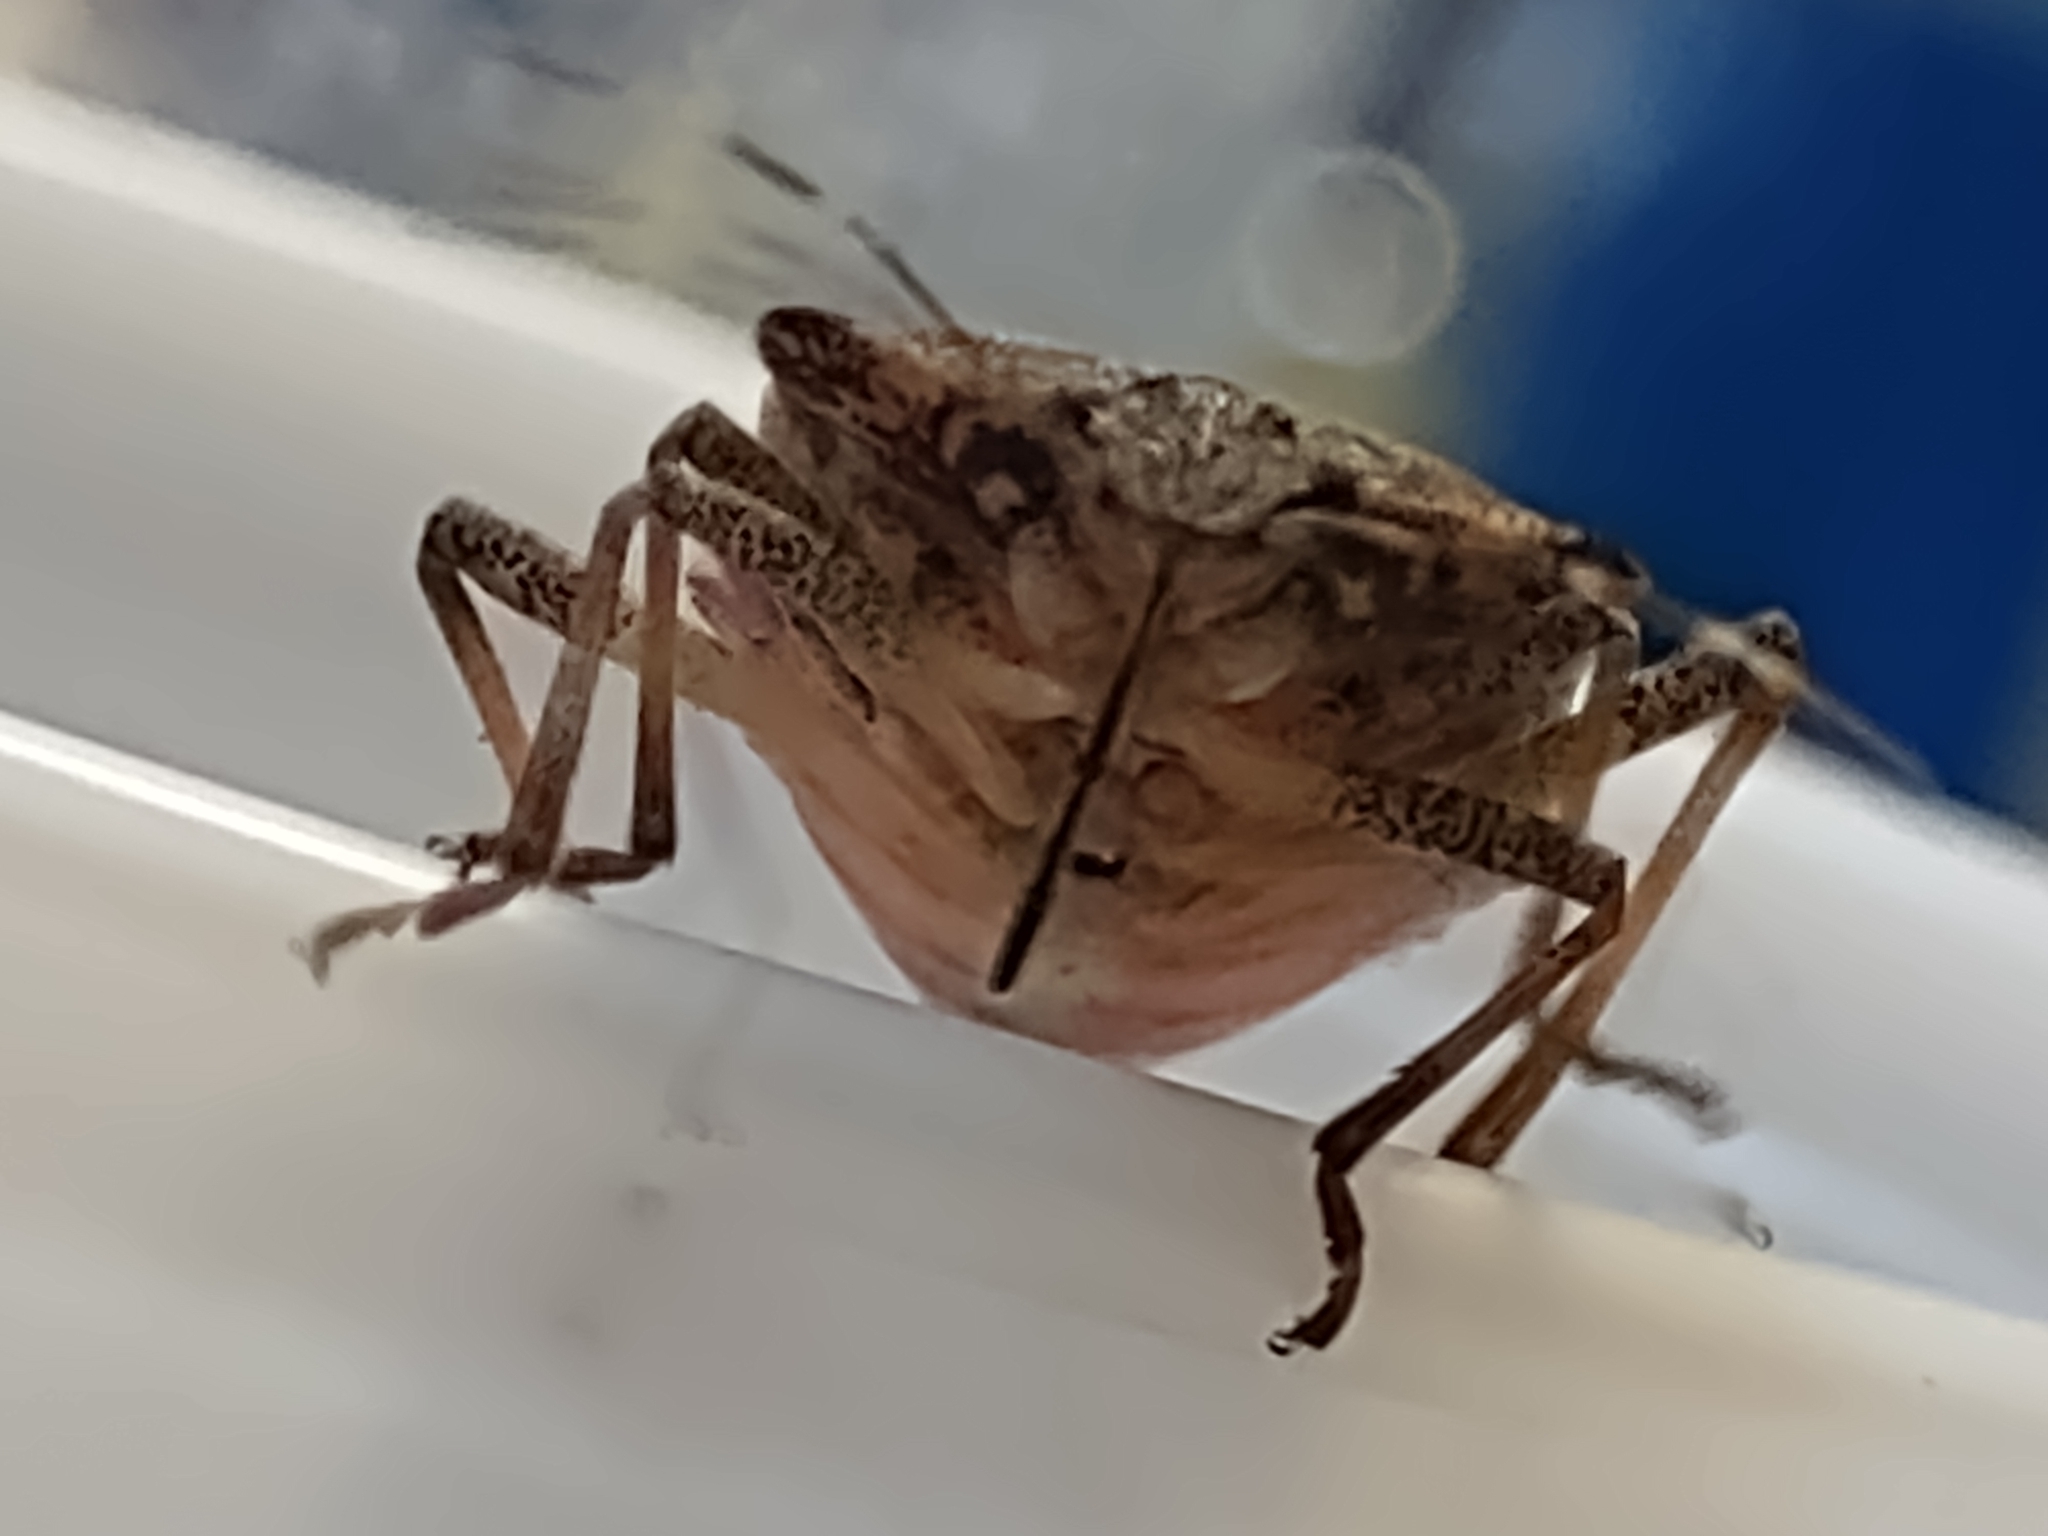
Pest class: stink_bug